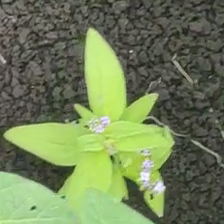
Weed species: Lamber_Quarter_plant(Chenopodium )